Ochilo Ayacko

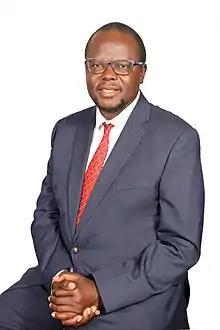
Ochilo Ayacko

Ochilo George Mbogo Ayacko (born 1968) is a Kenyan politician who has served as the governor of Migori County since August 2022.